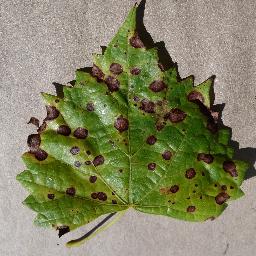
Label: Grape___Black_rot